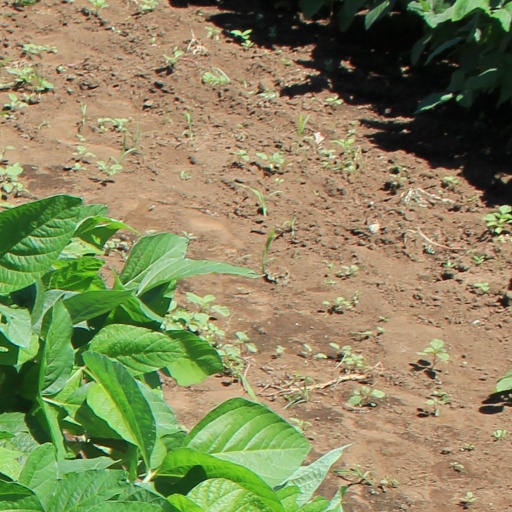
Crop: soybean